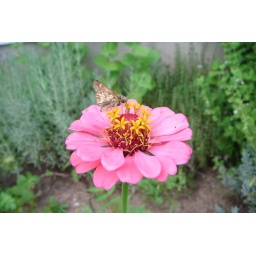
Pink flower in garden w/ moth